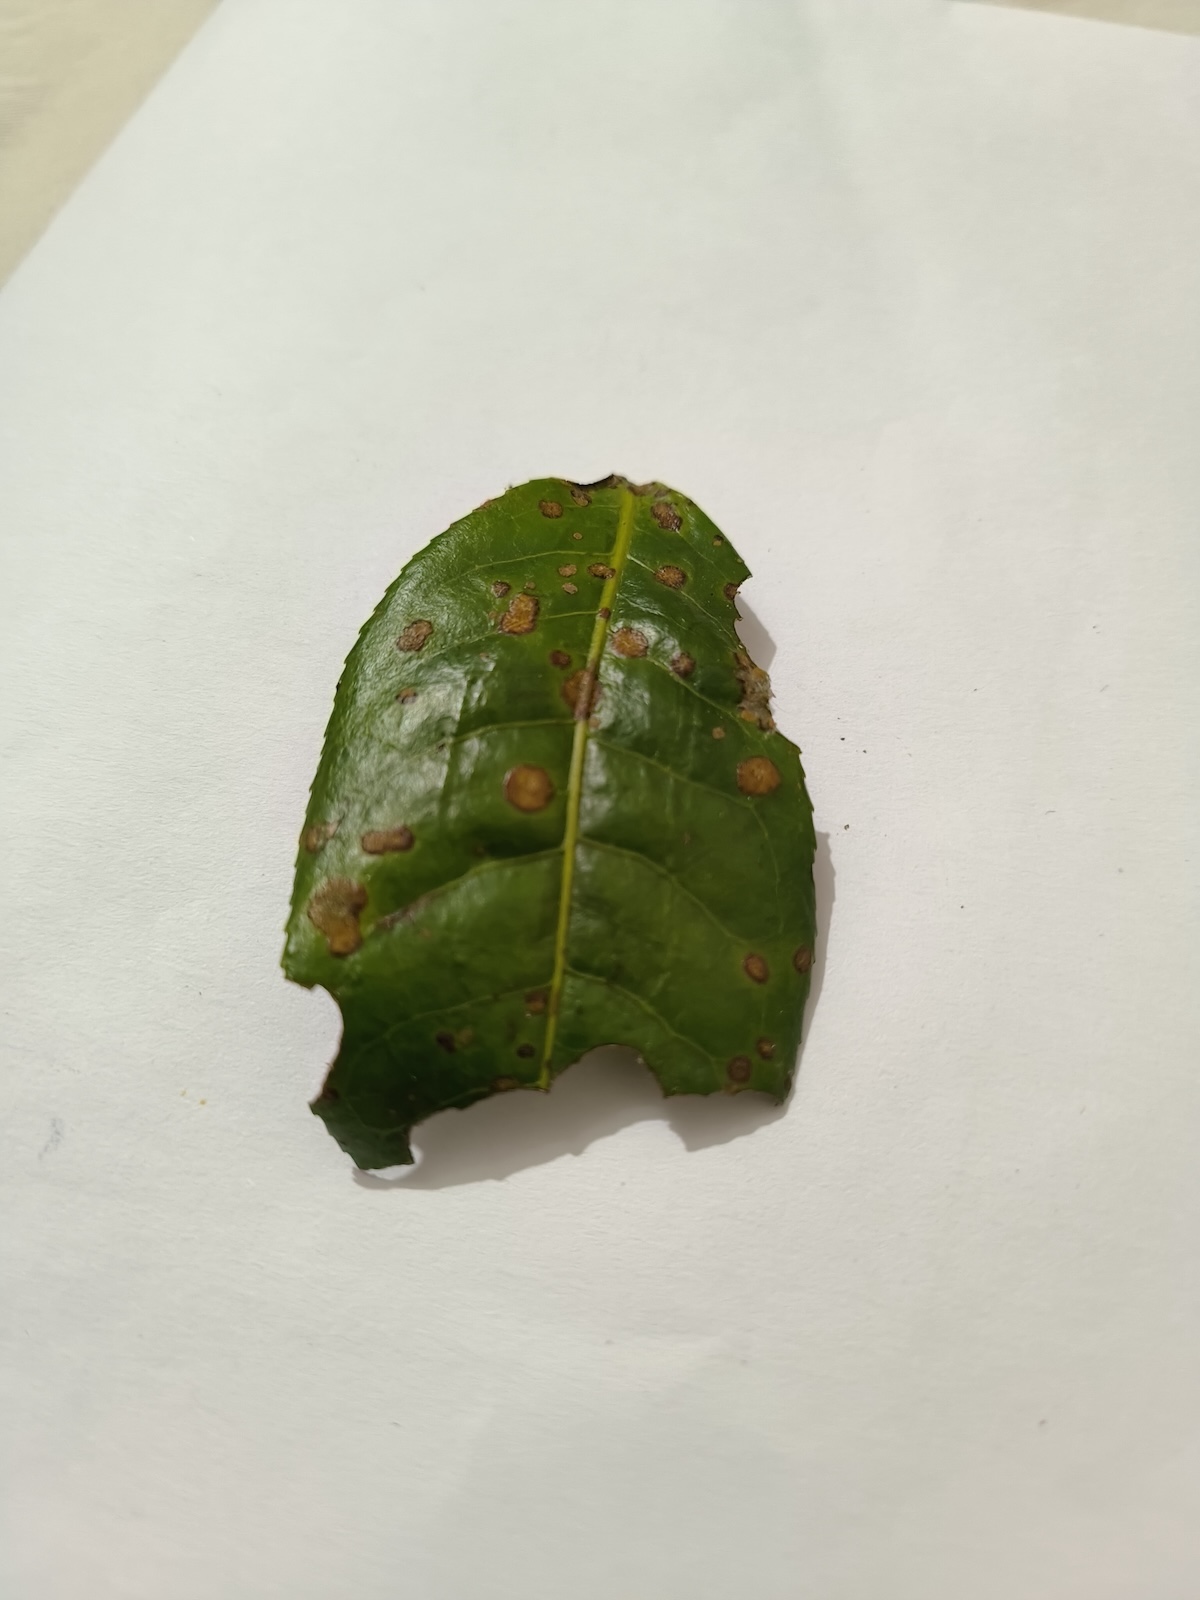
Label: Tea algal leaf spot